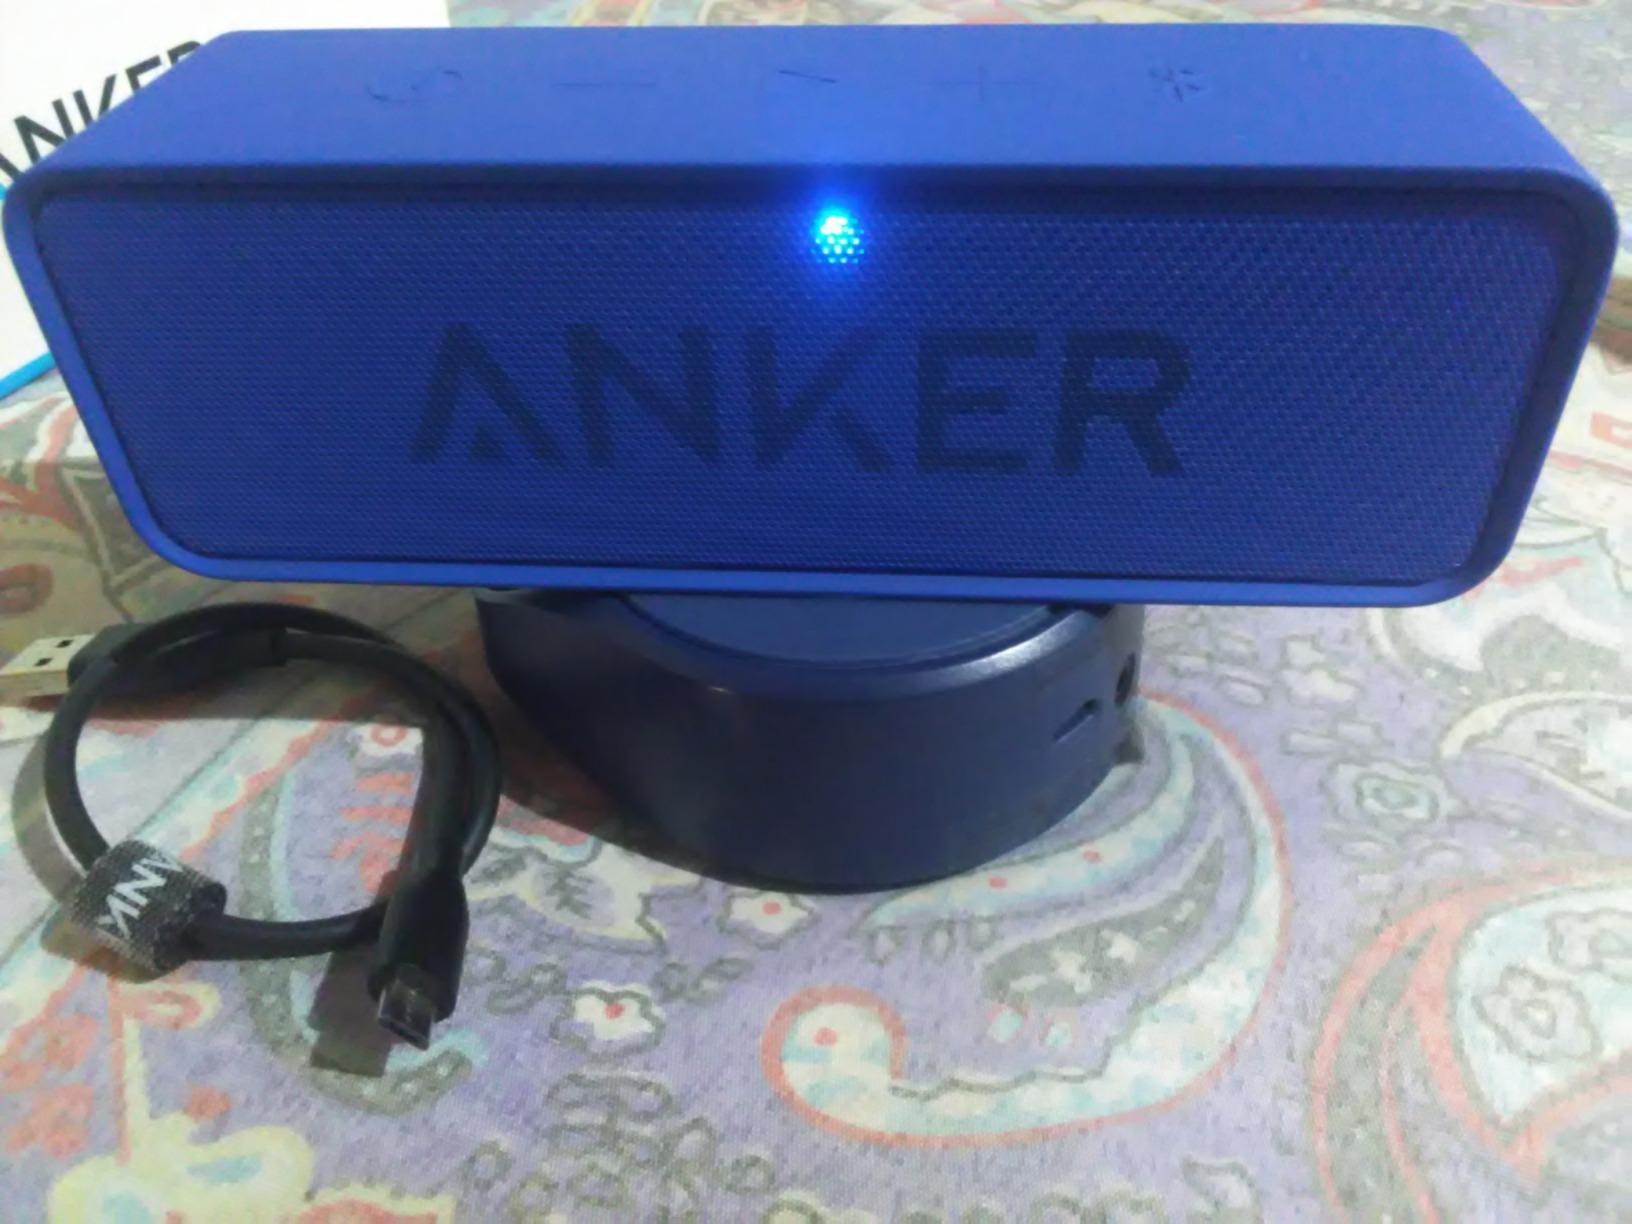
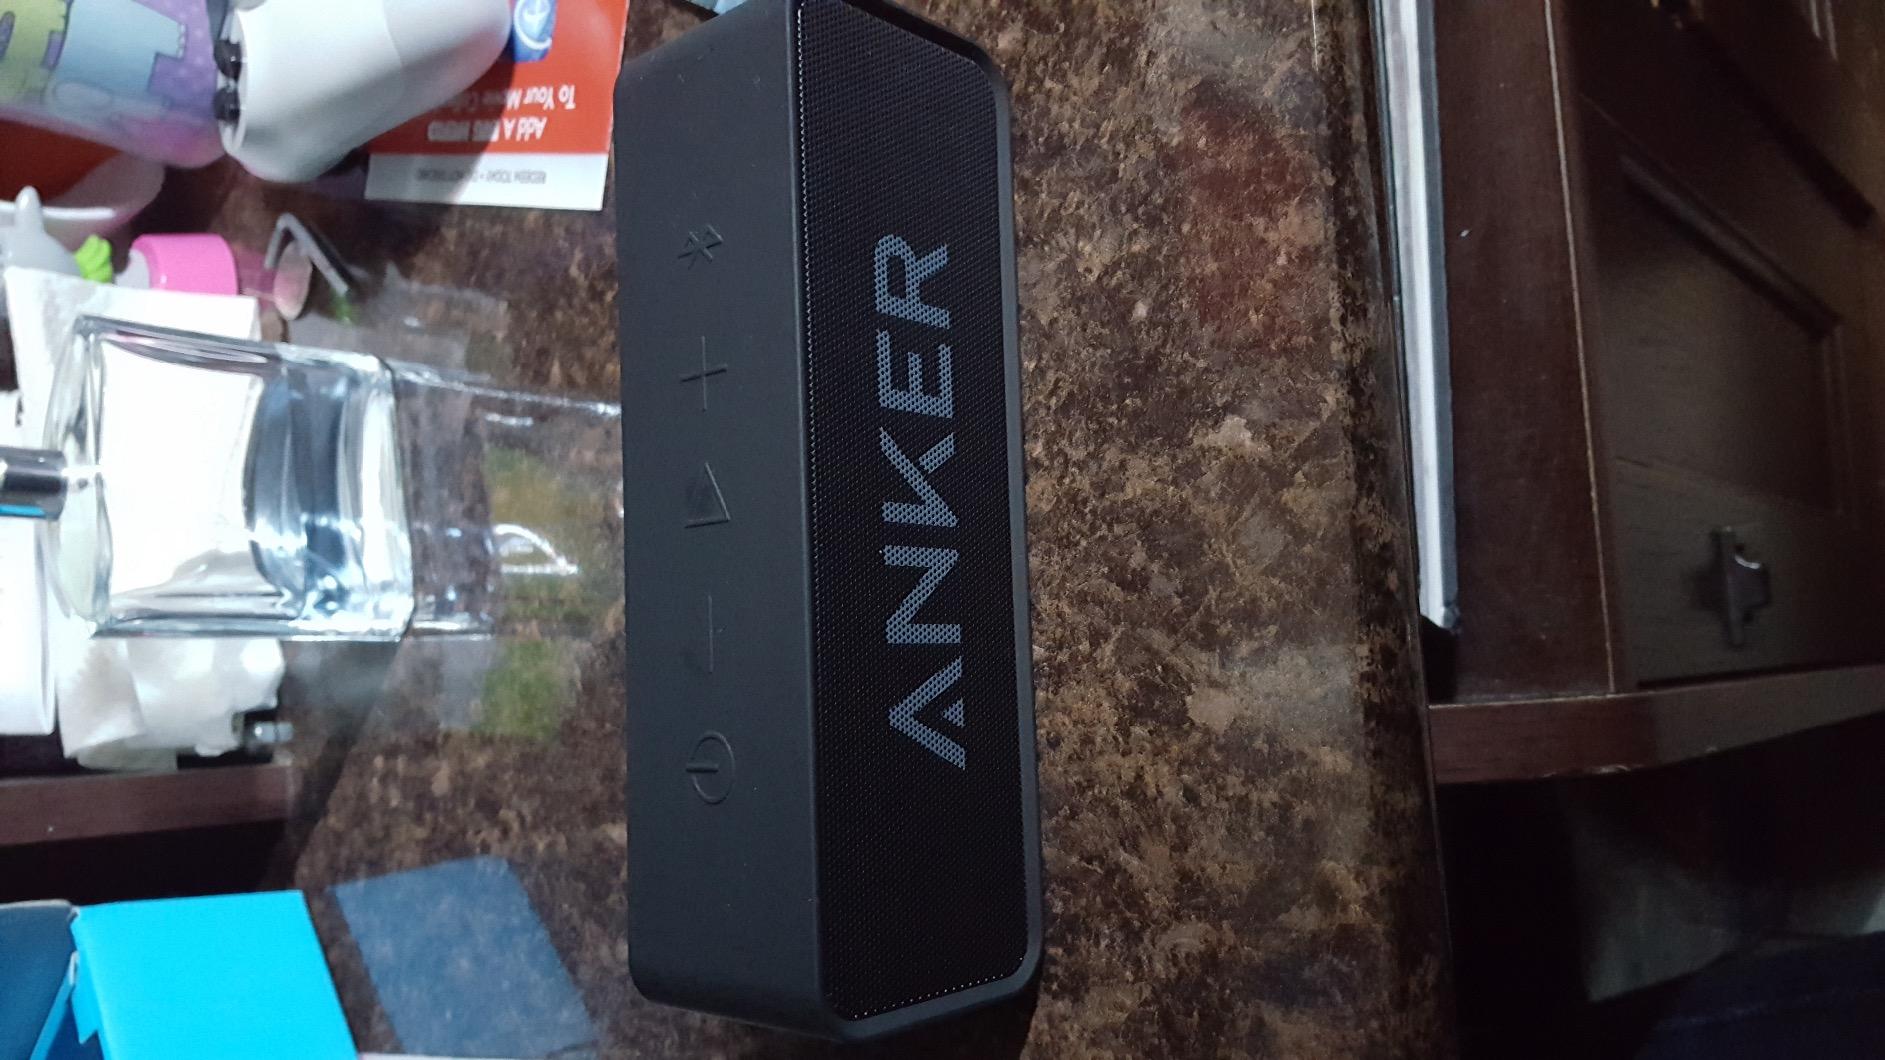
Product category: speaker
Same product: no